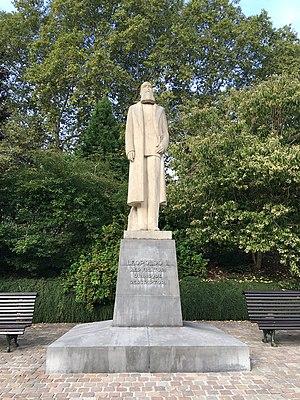
Statue de Léopold II dans le jardin du roi à Ixelles, Belgique
Le Jardin du Roi est un jardin public situé à Bruxelles, en Belgique.